Scomadi

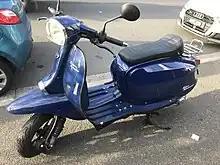
Scomadi Turismo Technica - 2022

A court case later ensued where Hanway claimed to have contributed more to the project than the brand owners thought fair.